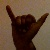
The image shows a hand gesture representing the letter 'Y' in Indian Sign Language.